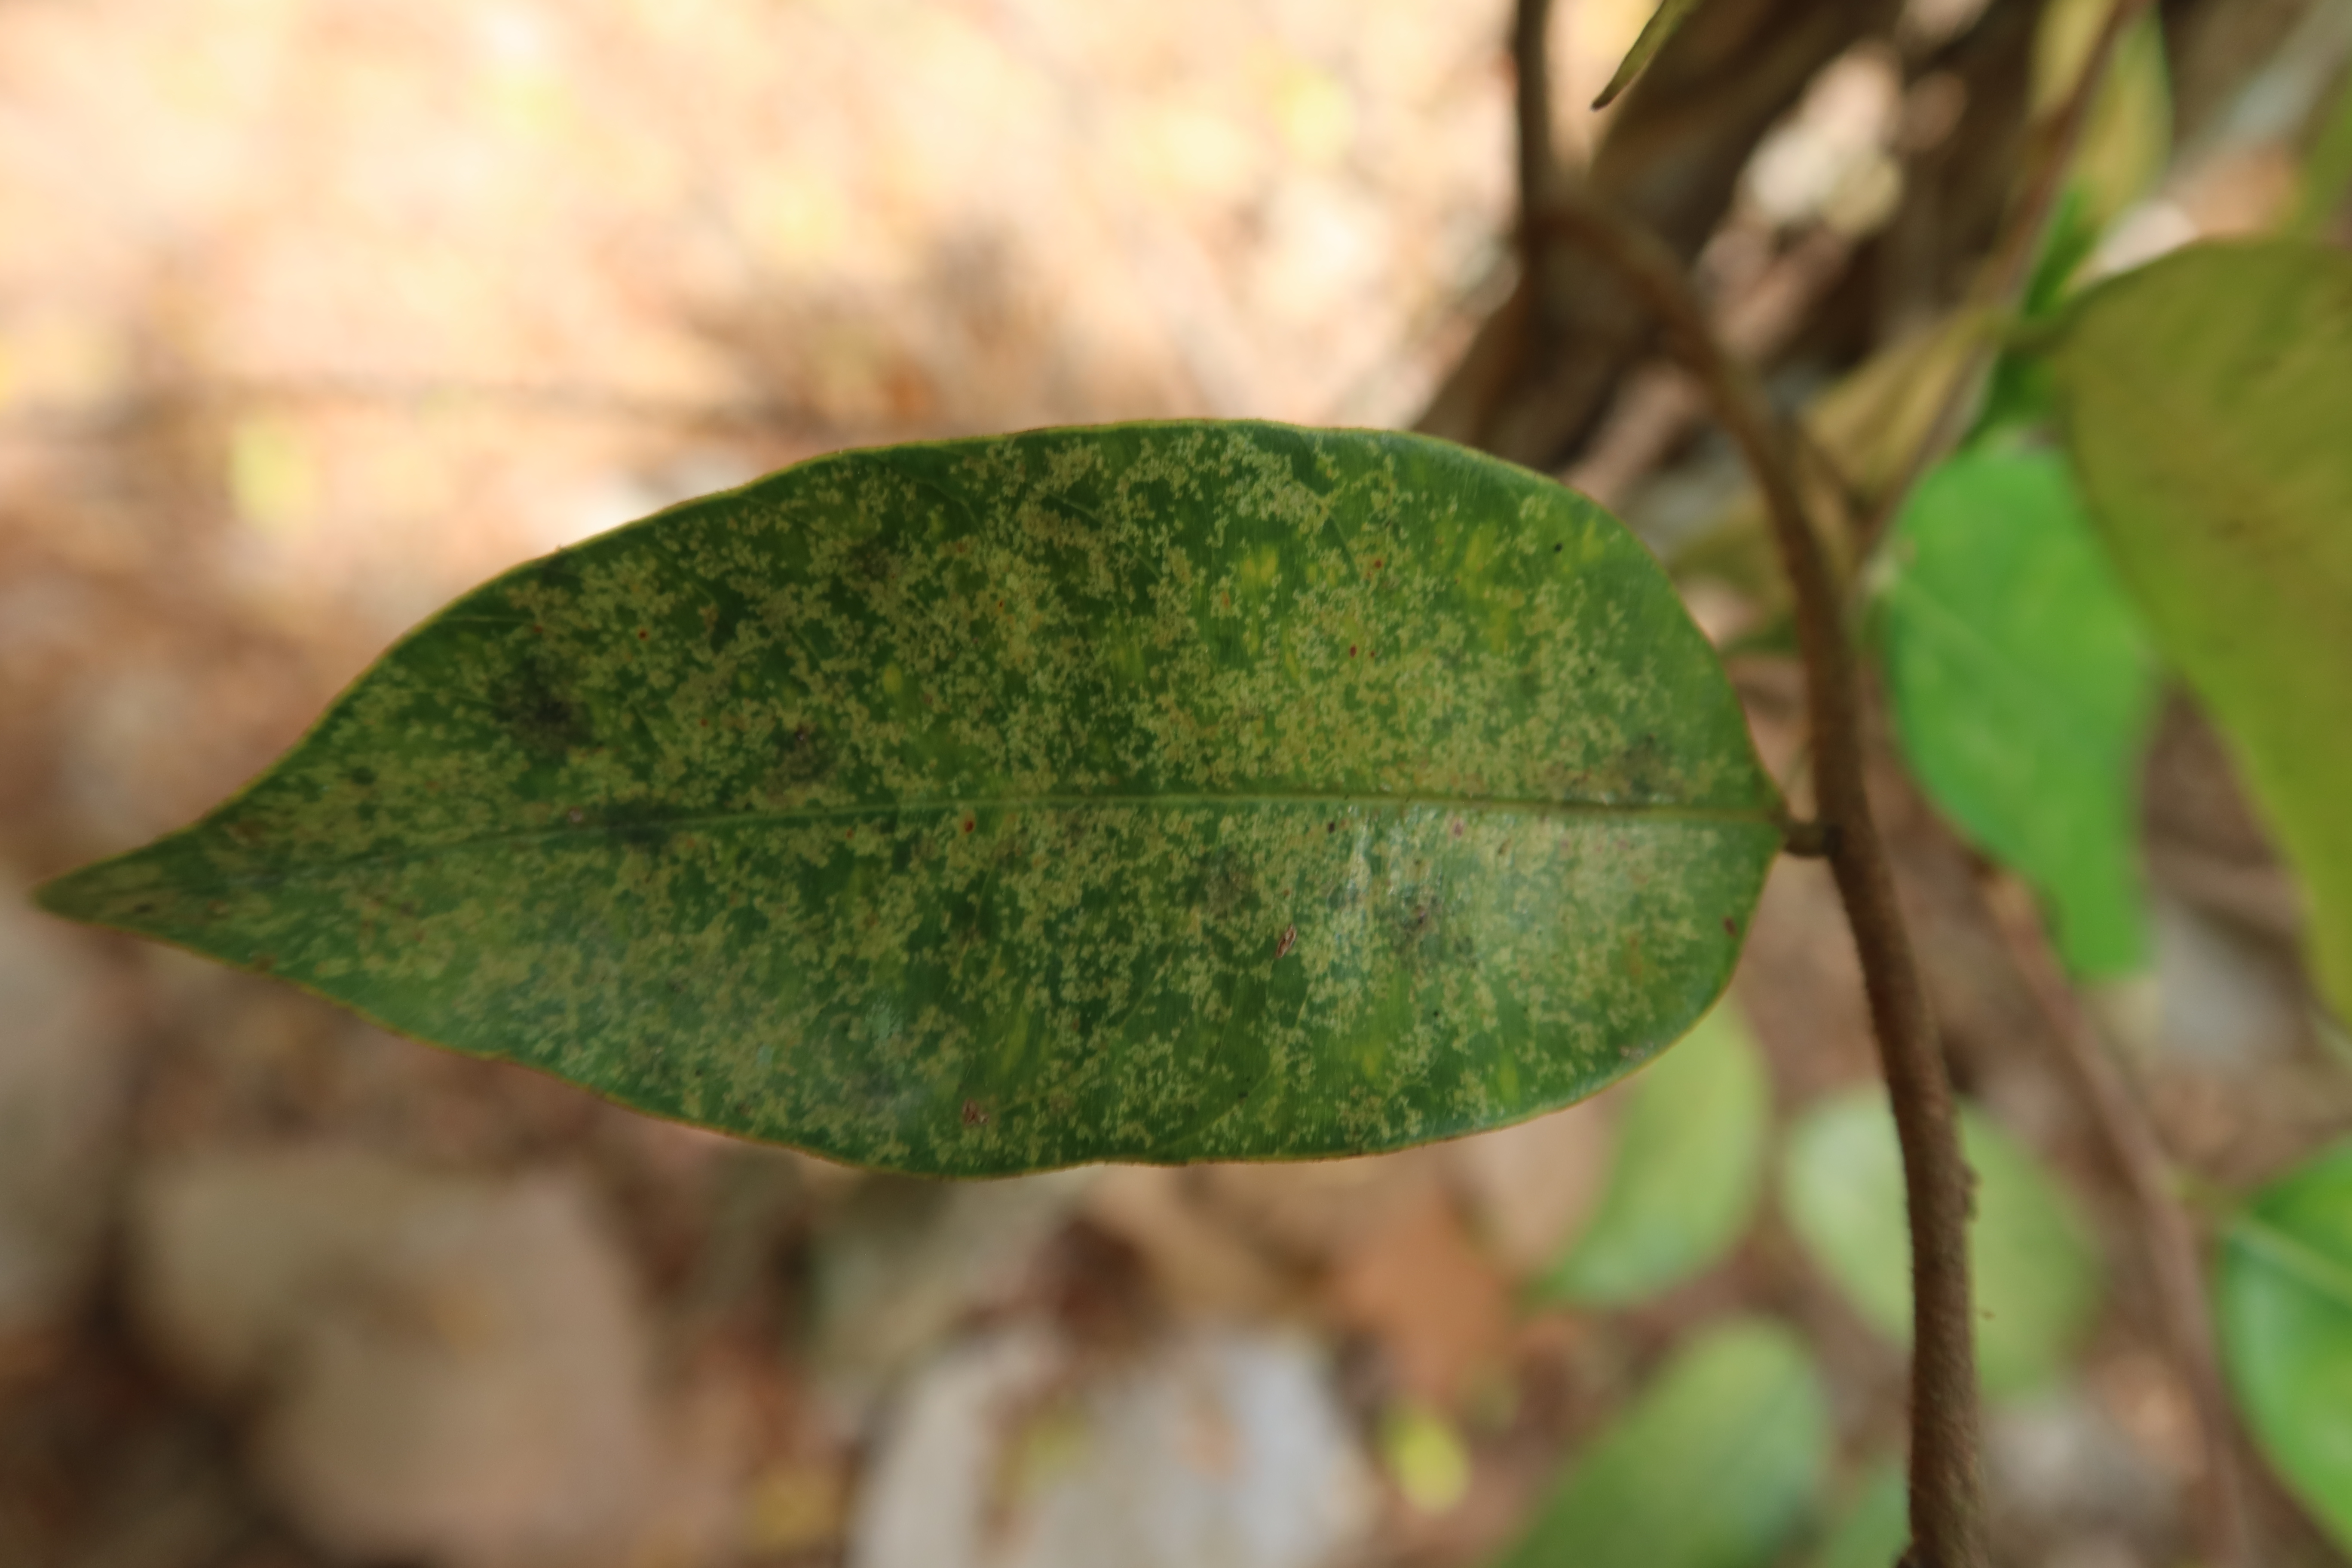
Label: Downy mildew